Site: brandenburg
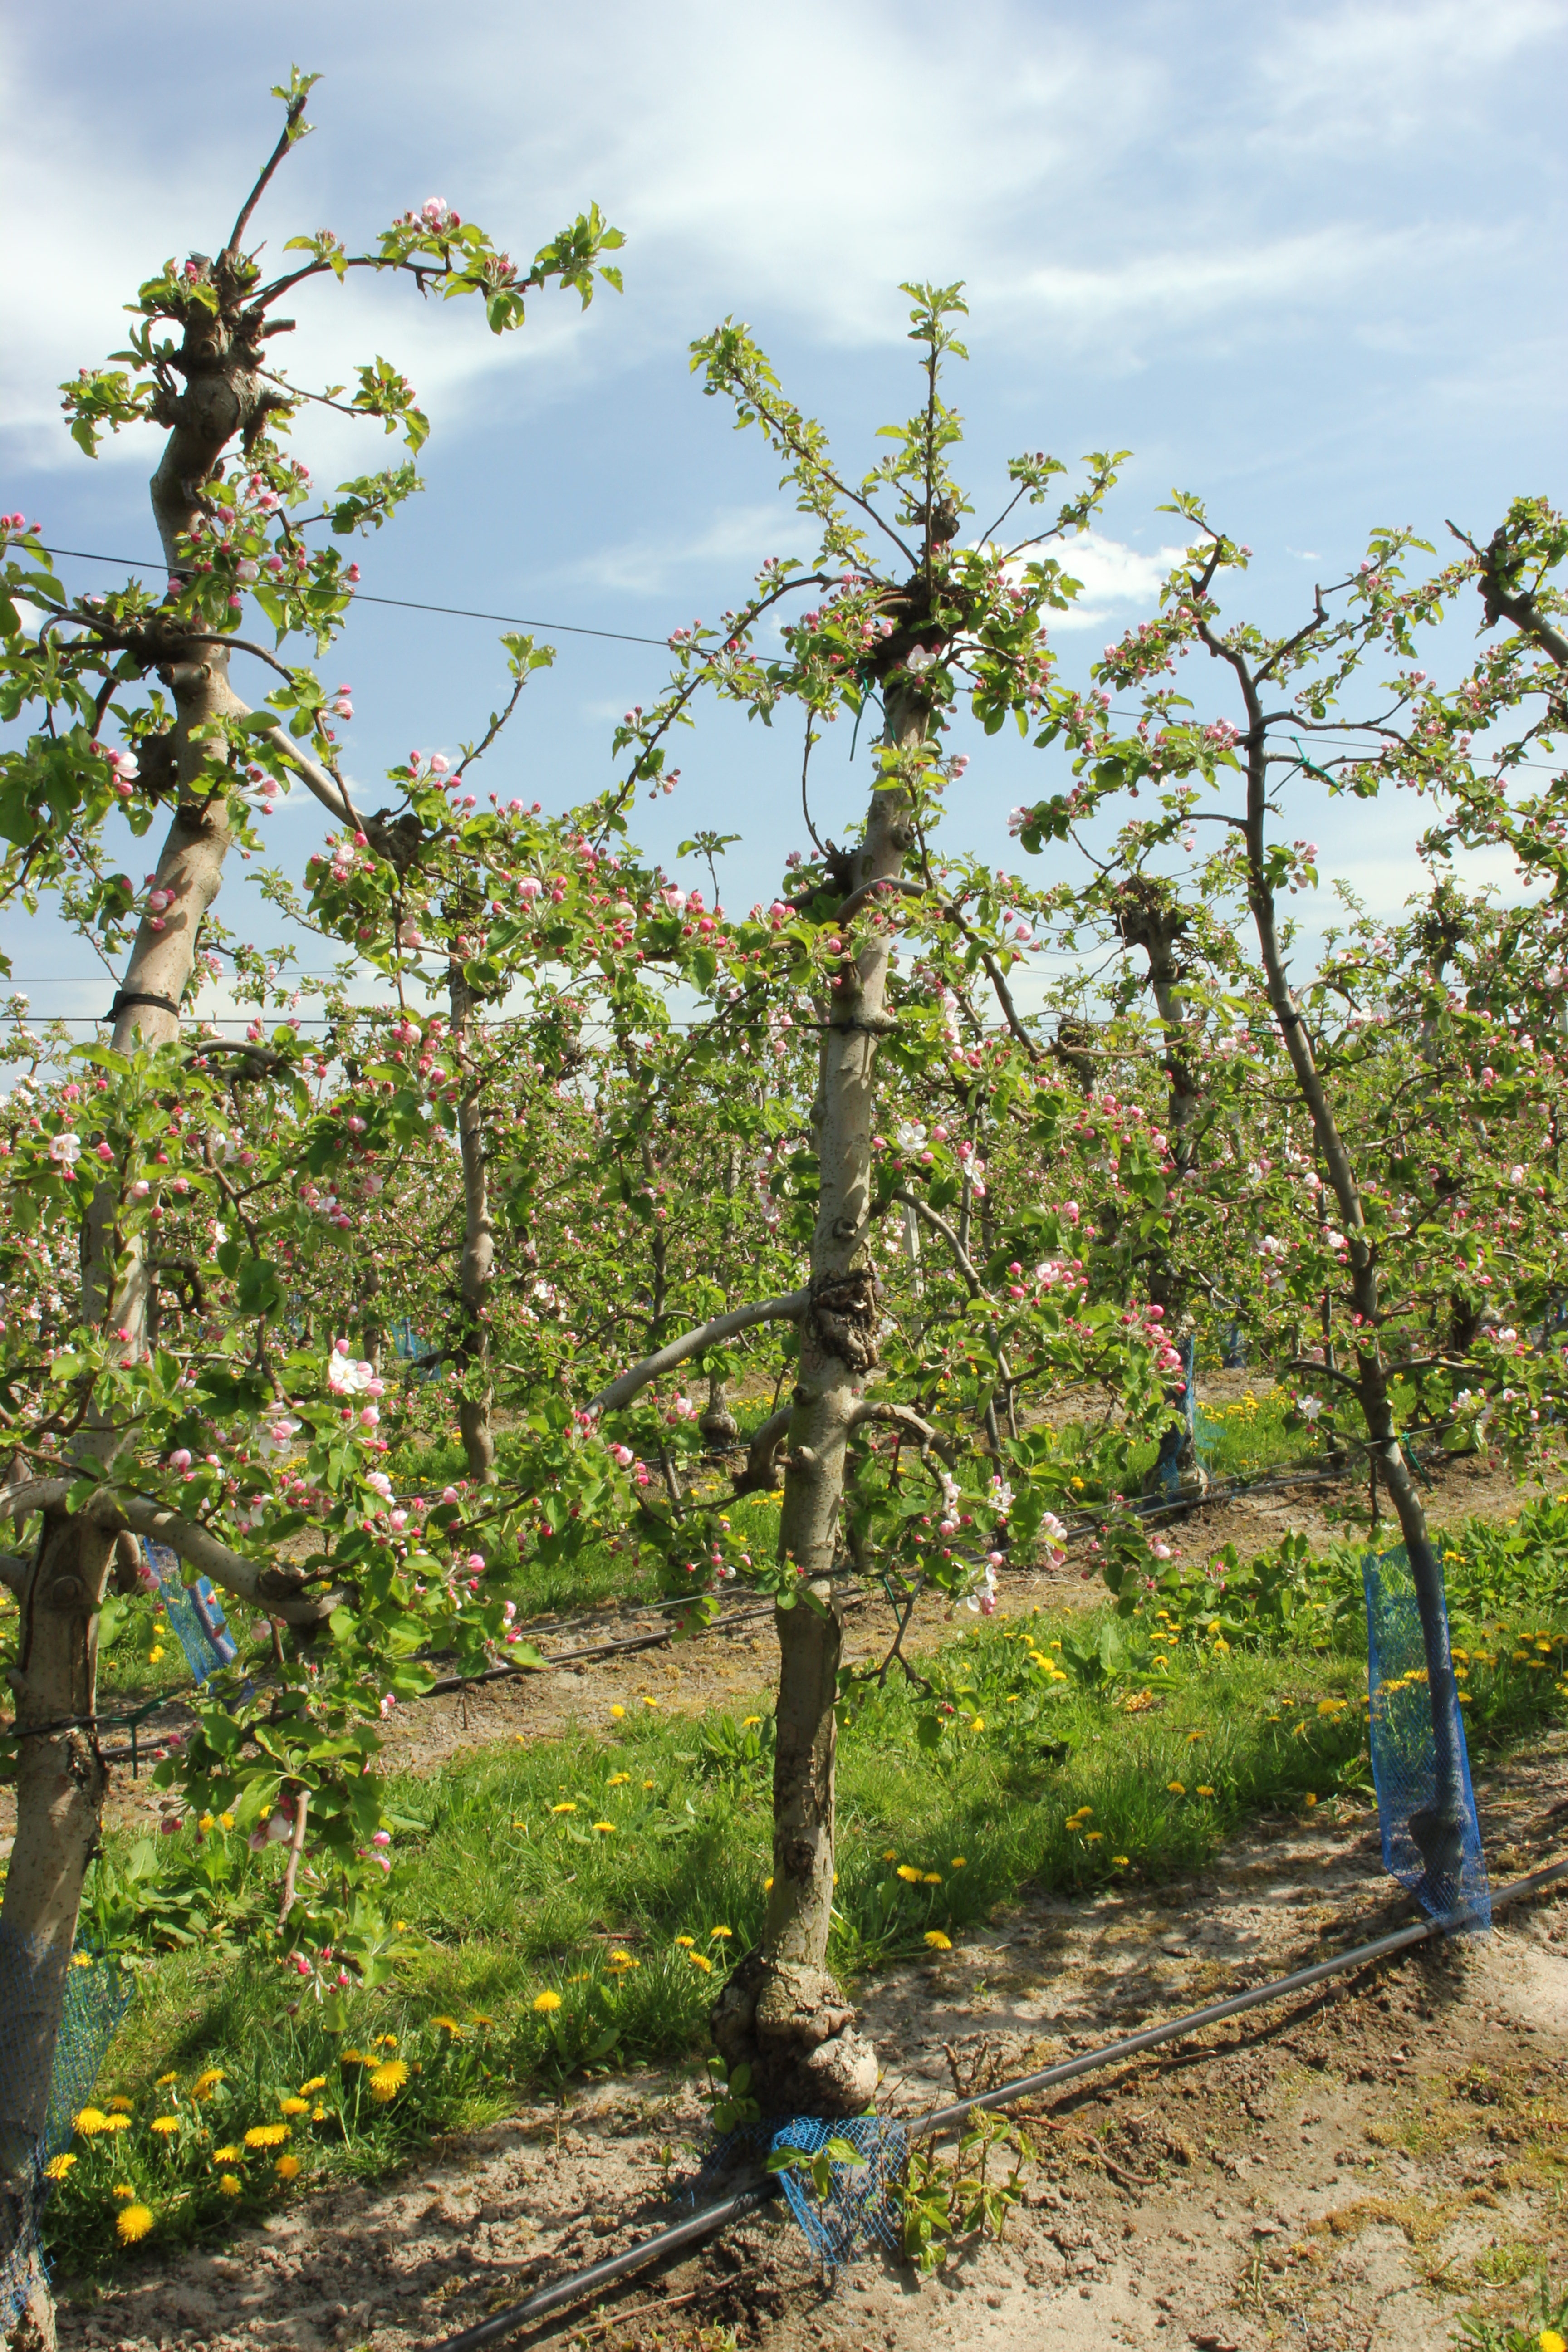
Growth stage (BBCH 57): Inflorescence emergence